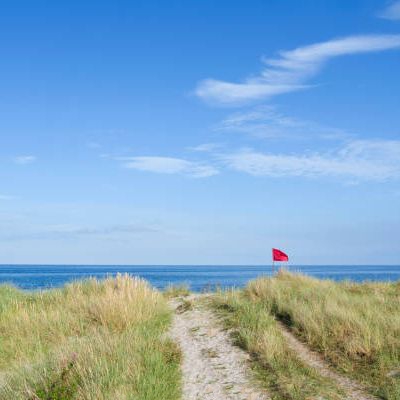
Cloud type: Cirrostratus (Cs)